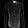
Label: Shirt